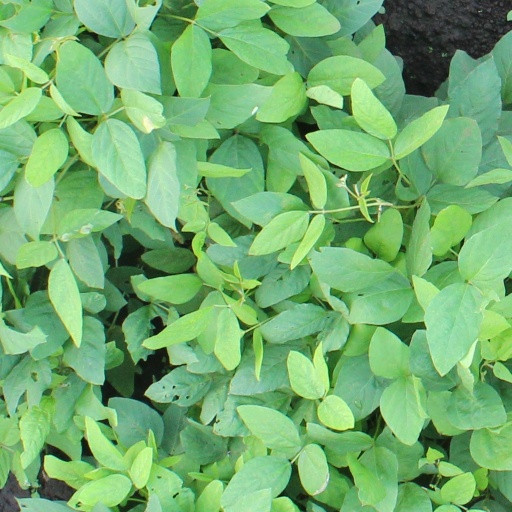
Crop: soybean